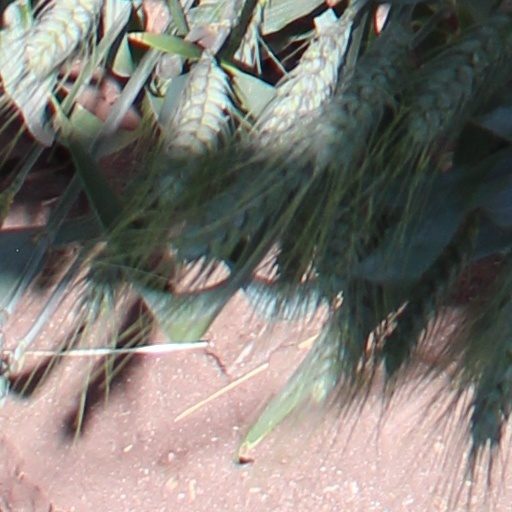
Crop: wheat